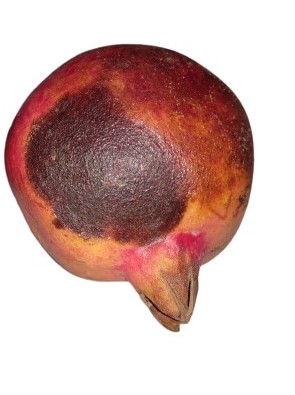
Fruit: pomegranate
Condition: rotten